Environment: real
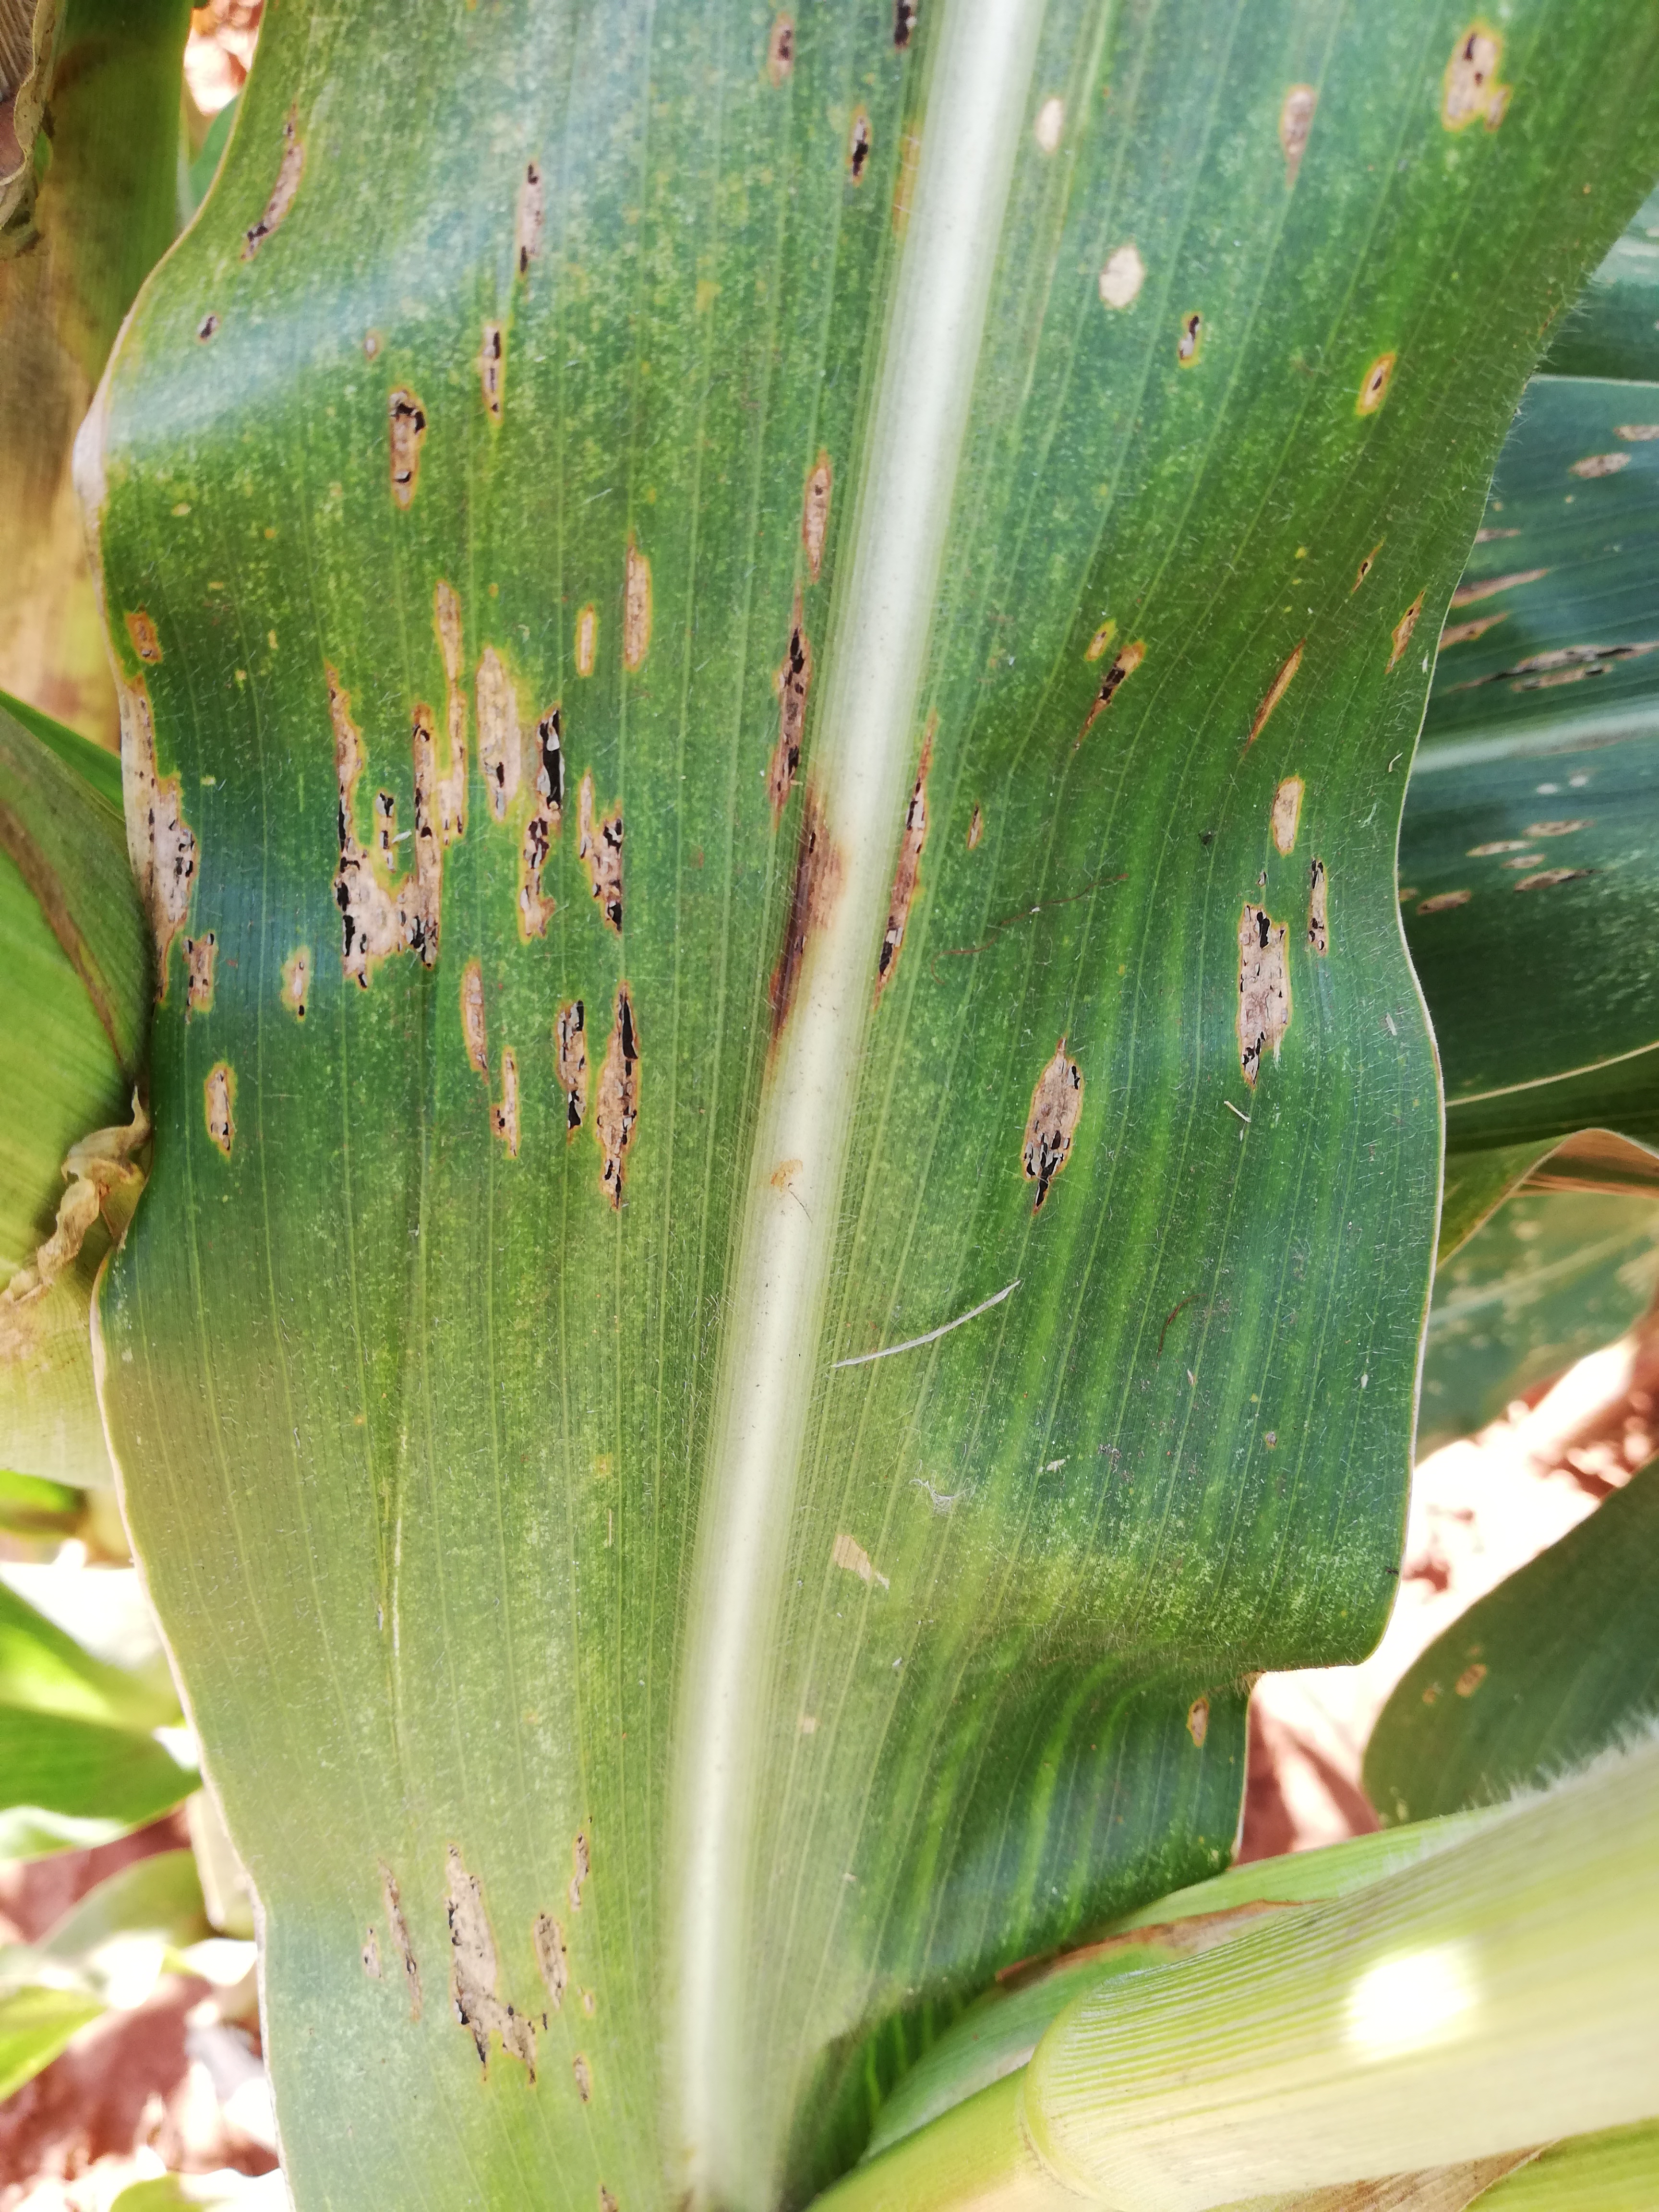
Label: common_rust